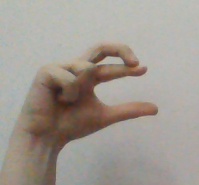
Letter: thal